Egmond Abbey

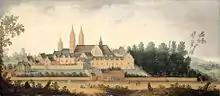
A view of Egmond Abbey, by Claes Dircksz van der Heck, 1638.

The abbey had many property and feudal rights. Its library and scriptorium were very important. Monks served as scribes in the ducal chancery. Dirk I, the founder, was buried there, as were many subsequent counts of Holland and members of their families, including Dirk II, Arnulf, Dirk III, Floris I, Dirk V, and Floris II. Egbert, the son of Dirk II, was educated at Egmond and later became Archbishop of Trier.